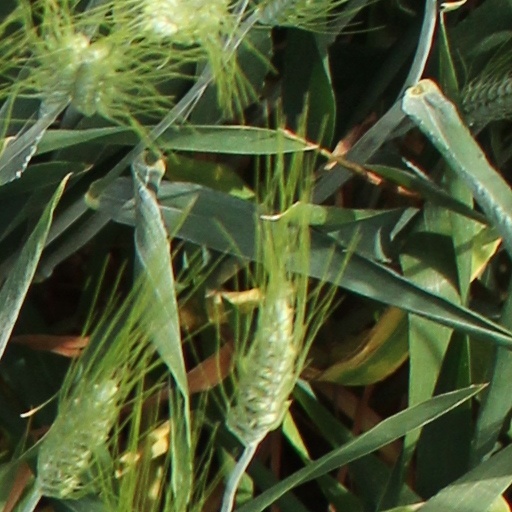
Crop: wheat